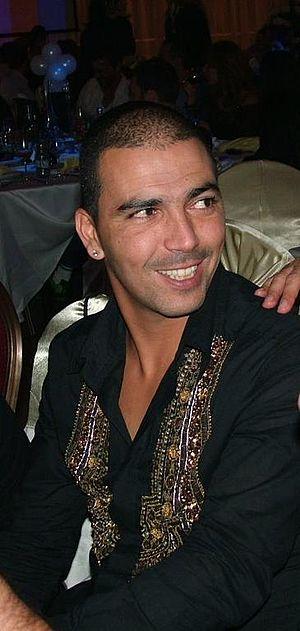
Haïm Revivo, né le 22 février 1972 à Ashdod, est un footballeur israélien. Il évolue au poste de milieu offensif ou d'avant-centre du début des années 1990 au milieu des années 2000. Il est connu pour ses buts sur coup franc et ses célébrations après ses buts.